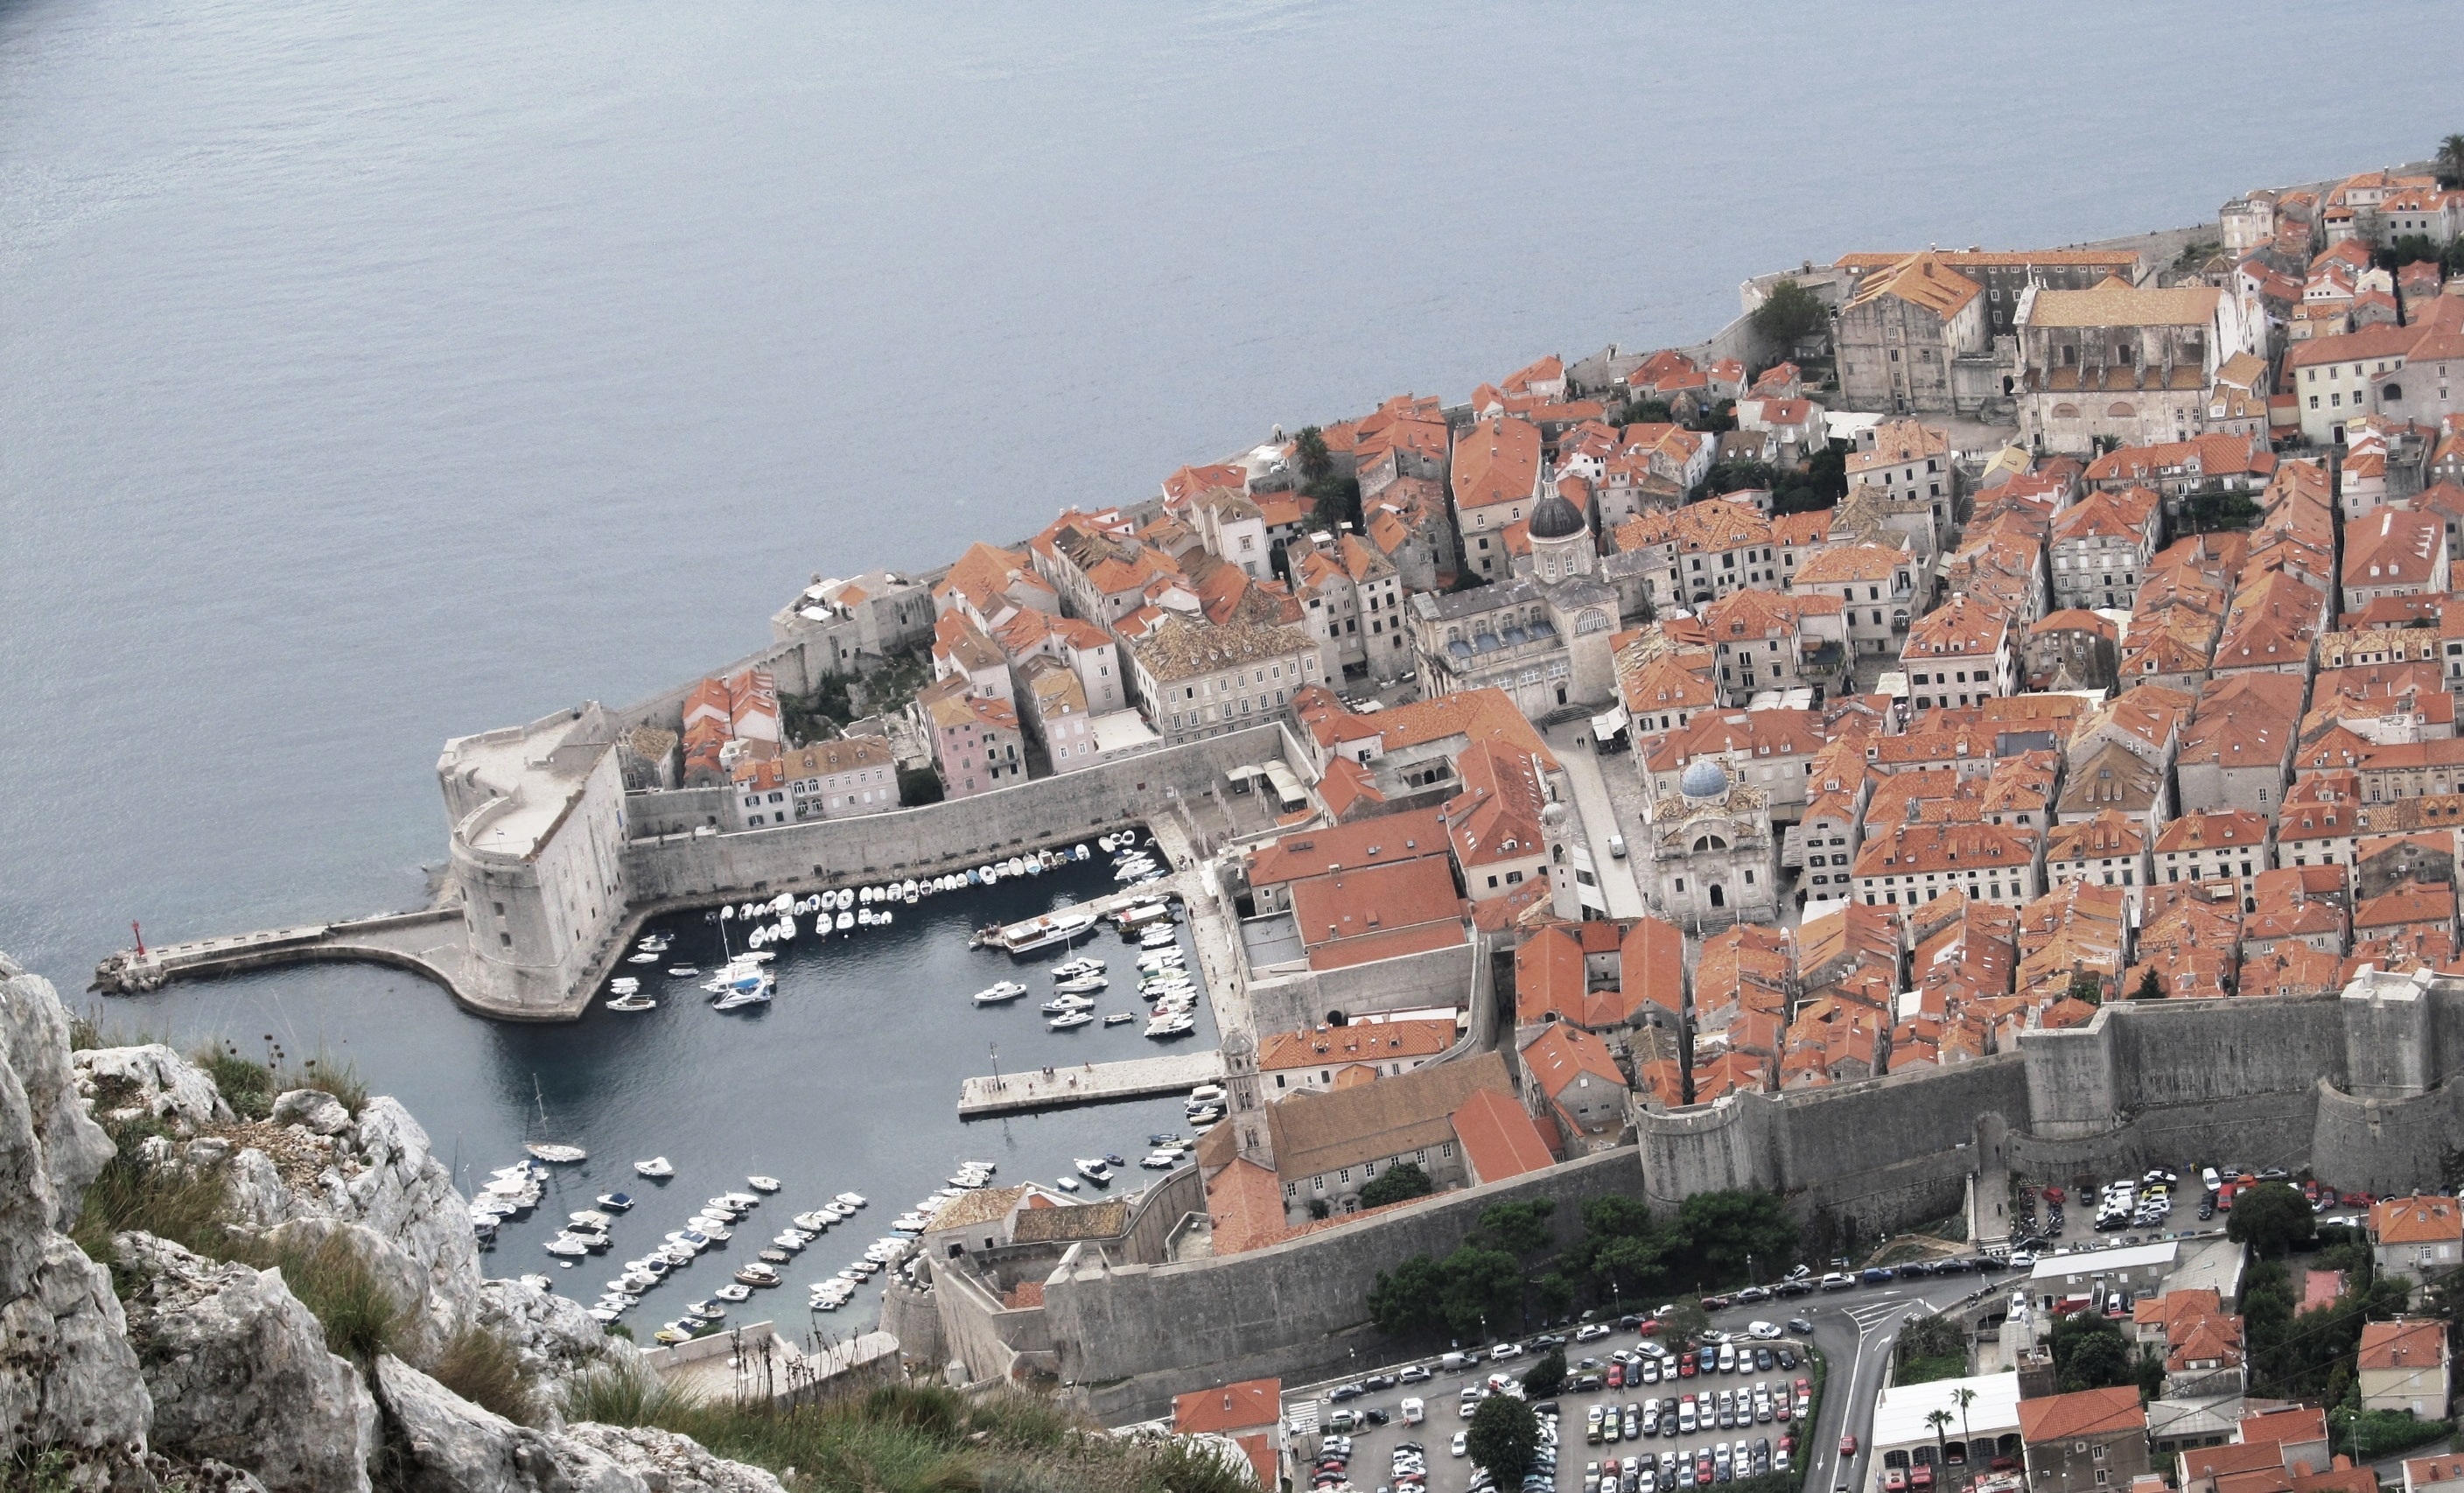
sea, coast, photography, town, view, city, fortification, terrain, croatia, holidays, dubrovnik, aerial photography, ancient history